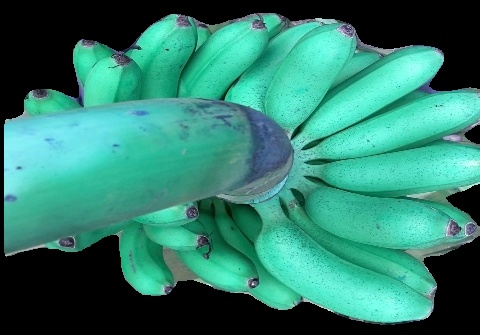
Variety: rasbale
Grade: grade1